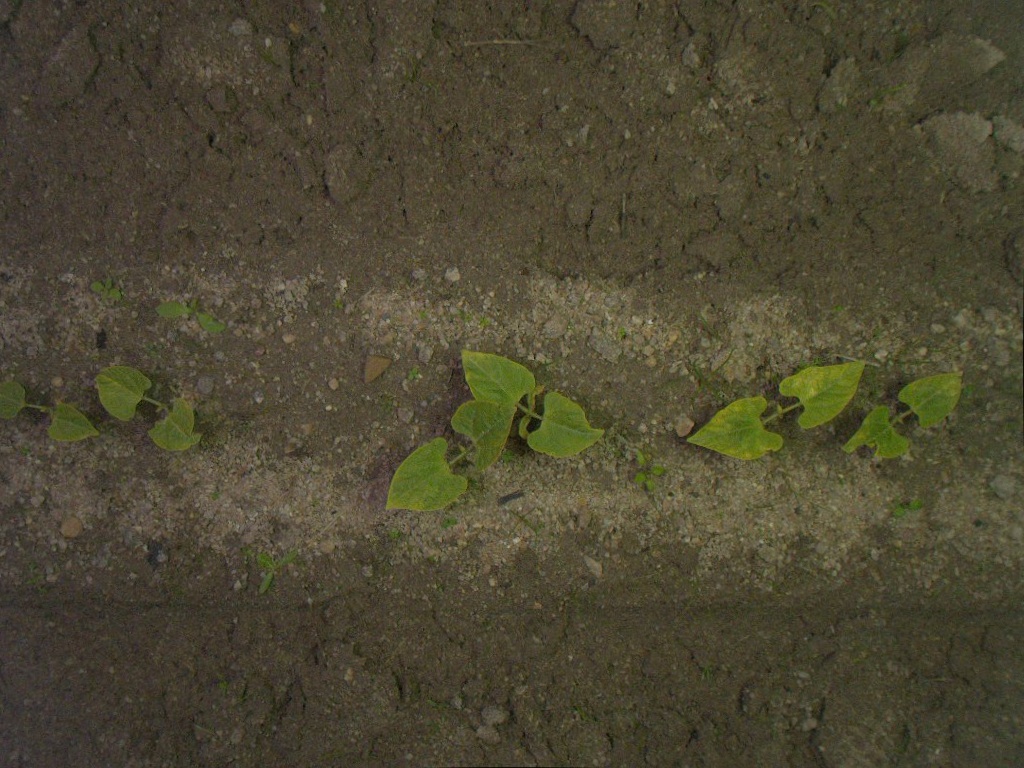
Crop: bean
Objects: stem_bean, stem_bean, stem_bean, stem_bean, stem_bean, stem_bean, bean, bean, bean, bean, bean, bean